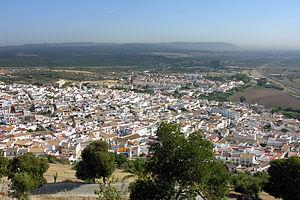
Almodóvar del Río est une ville d’Espagne, dans la province de Cordoue, communauté autonome d’Andalousie.